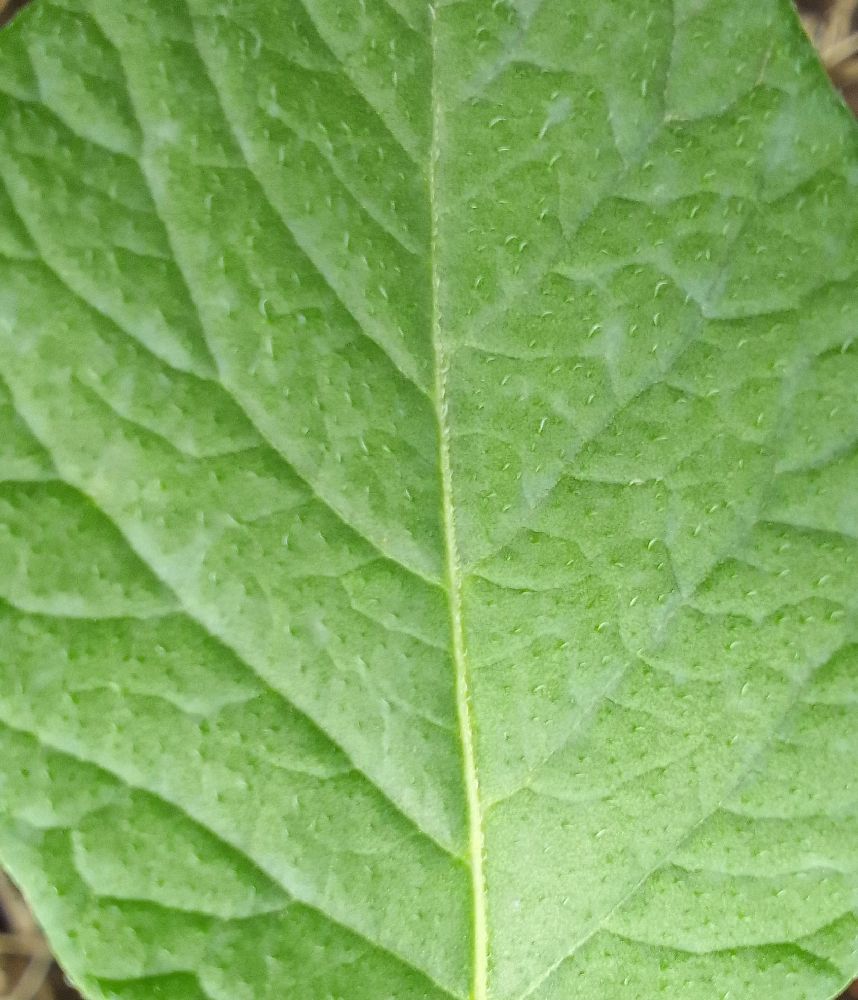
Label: Healthy